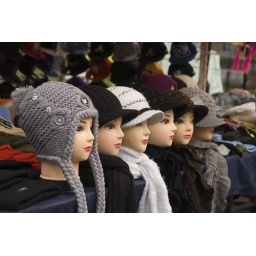
Seen in East street market London